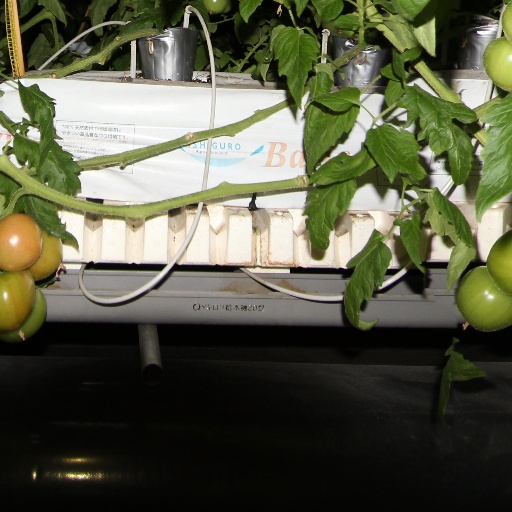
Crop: tomato